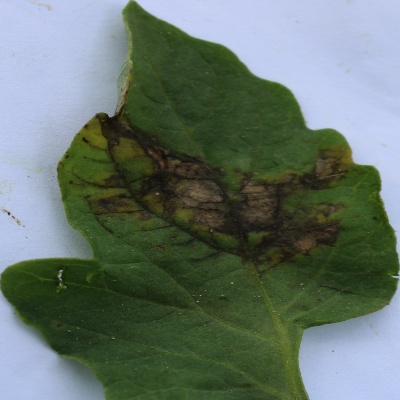
Crop: Tomato
Condition: septoria leaf spot